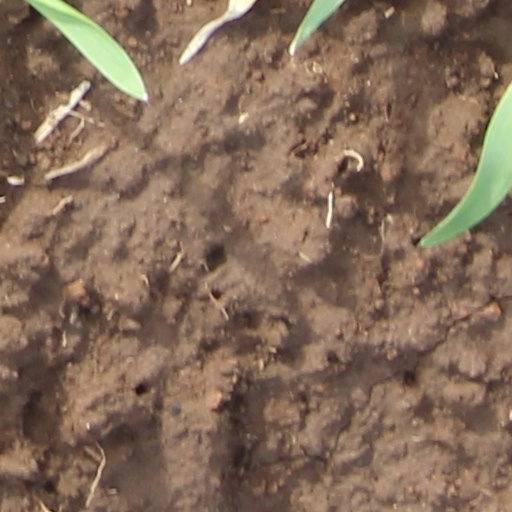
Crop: wheat